Svetlya Peak

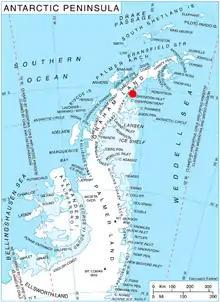
Location of Blagoevgrad Peninsula in Graham Land, Antarctic Peninsula.

Svetlya Peak is a peak on the Antarctic Peninsula of Antarctica. The rocky, partly ice-free peak, rising to 716 m, is at the east extremity of Poibrene Heights on Blagoevgrad Peninsula, Oscar II Coast in Graham Land. It overlooks Vaughan Inlet to the northeast.